Nakhi people

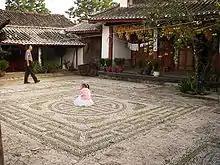
An old guest-house in Lijiang, built around the beginning of the 20th century. The motifs and scripts made by pebble mosaic represent ancient Nashi beliefs in symbols and writing.

The Nakhi are traditionally led by their native Dongbas in matters pertaining to religion. Through both Han Chinese and other cultural influences, Tibetan Buddhism has gained widespread respect (especially in the case of the Mosuo). Taoism, and particularly its "fengshui" practices have been widely practiced since the tenth century.